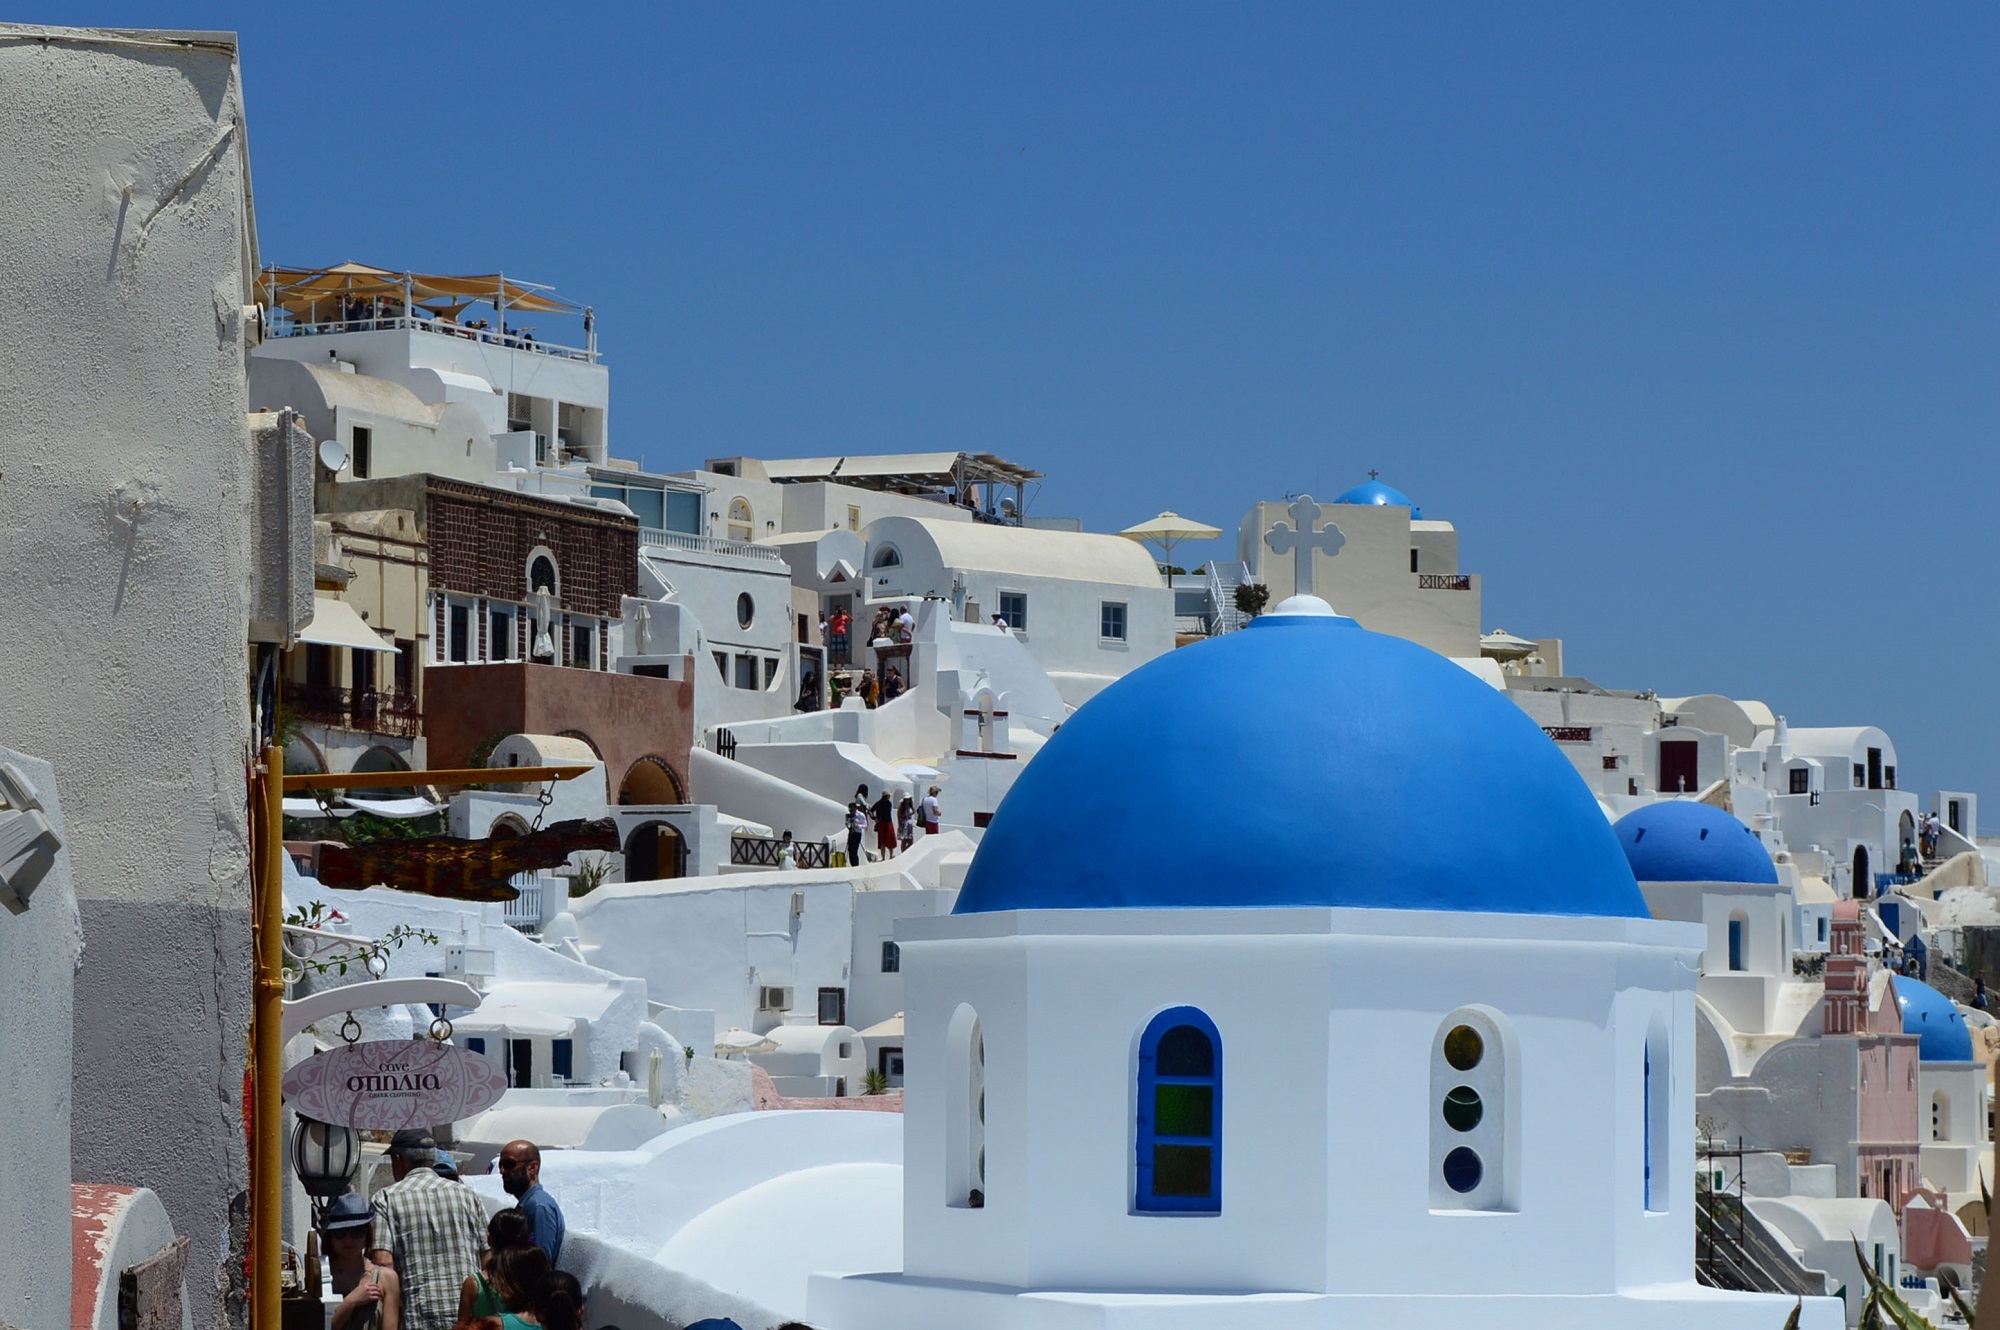
sea, ocean, snow, winter, architecture, house, town, vacation, travel, village, mediterranean, island, chapel, tourism, santorini, resort, greece, dome